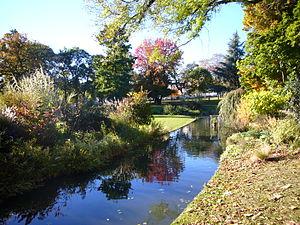
Limoges est une commune en Nouvelle-Aquitaine située au Grand Sud-Ouest de la France, préfecture du département de la Haute-Vienne et chef-lieu de la région historique Limousin.
Le parc Victor-Thuillat est un parc de la ville de Limoges, situé entre le quartier Montjovis, le quartier du Mas Loubier et le quartier du Vigenal, au nord du centre-ville.
Cette liste de parcs et jardins publics de France recense l'ensemble des jardins publics, parcs publics et espaces verts appartenant aux collectivités territoriales de France. Les parcs et jardins appartenant à des institutions ou des établissements publics français figurant dans cette liste sont des propriétés privées.